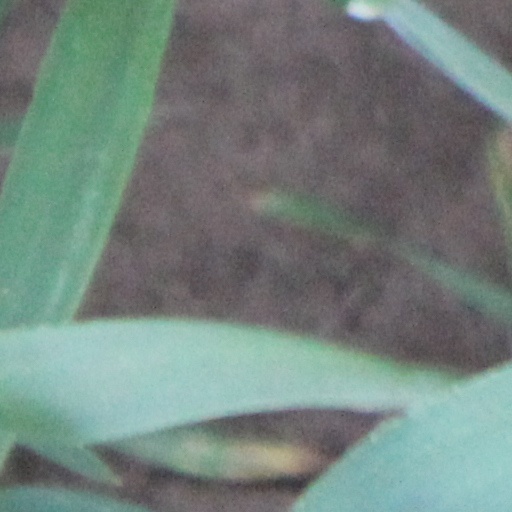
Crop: wheat